MacBook (2006–2012)

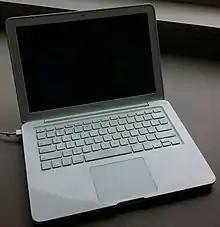
A 2009 model MacBook

The MacBook is a line of Mac laptops sold by Apple Inc. between May 2006 and February 2012. It replaced the iBook series of notebooks as a part of Apple's transition from PowerPC to Intel processors. Positioned as the low end of the MacBook family, below the premium ultra-portable MacBook Air and the performance-oriented MacBook Pro, the MacBook was aimed at the consumer and education markets. It became the best-selling Mac in Apple's history. For five months in 2008, it was the best-selling laptop of any brand in US retail stores.